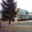
Label: pine_tree